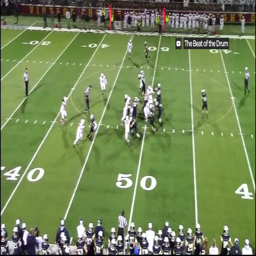
this is an undated image of a game played by the football team .